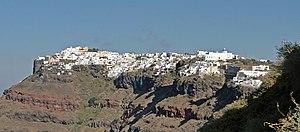
Village de Imerovigli vu de Fira, Santorin, Grèce